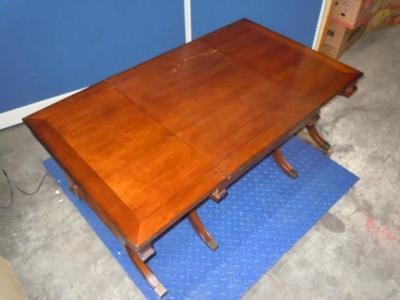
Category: table